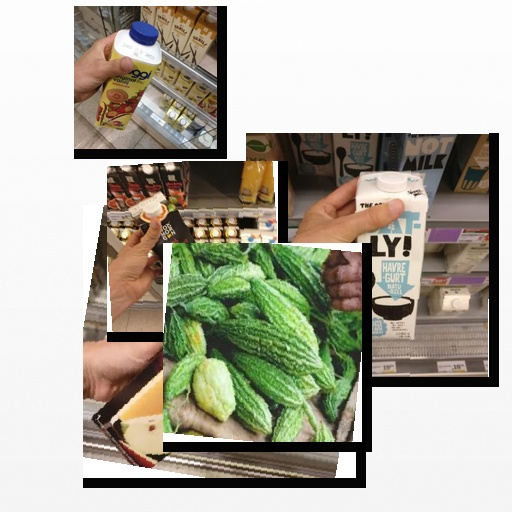
Food items: red_grapefruit_juice, strawberry_yoghurt, oatghurt, apple_juice, bitter_gourd